SSA22 Protocluster

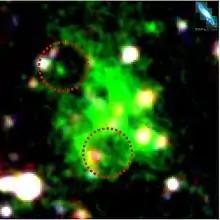
The SSA-22 region; top right, scale, comparison with the size of the Andromeda Galaxy.

The SSA22 Protocluster, also known as EQ J221734.0+001701, is a galaxy protocluster located at z=3.1 in the SSA 22 region. It is located at in the constellation Aquarius and was originally discovered in 1998.